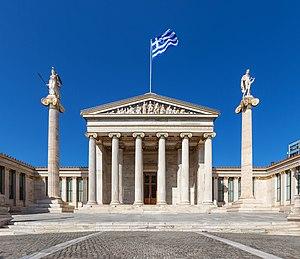
Bâtiment de l’Académie d’Athènes, œuvre néo-classique de Theophil Hansen.
L’Académie d’Athènes a été fondée le 18 mars 1926 sous le nom d’Académie des Sciences, Humanités et Beaux-Arts.